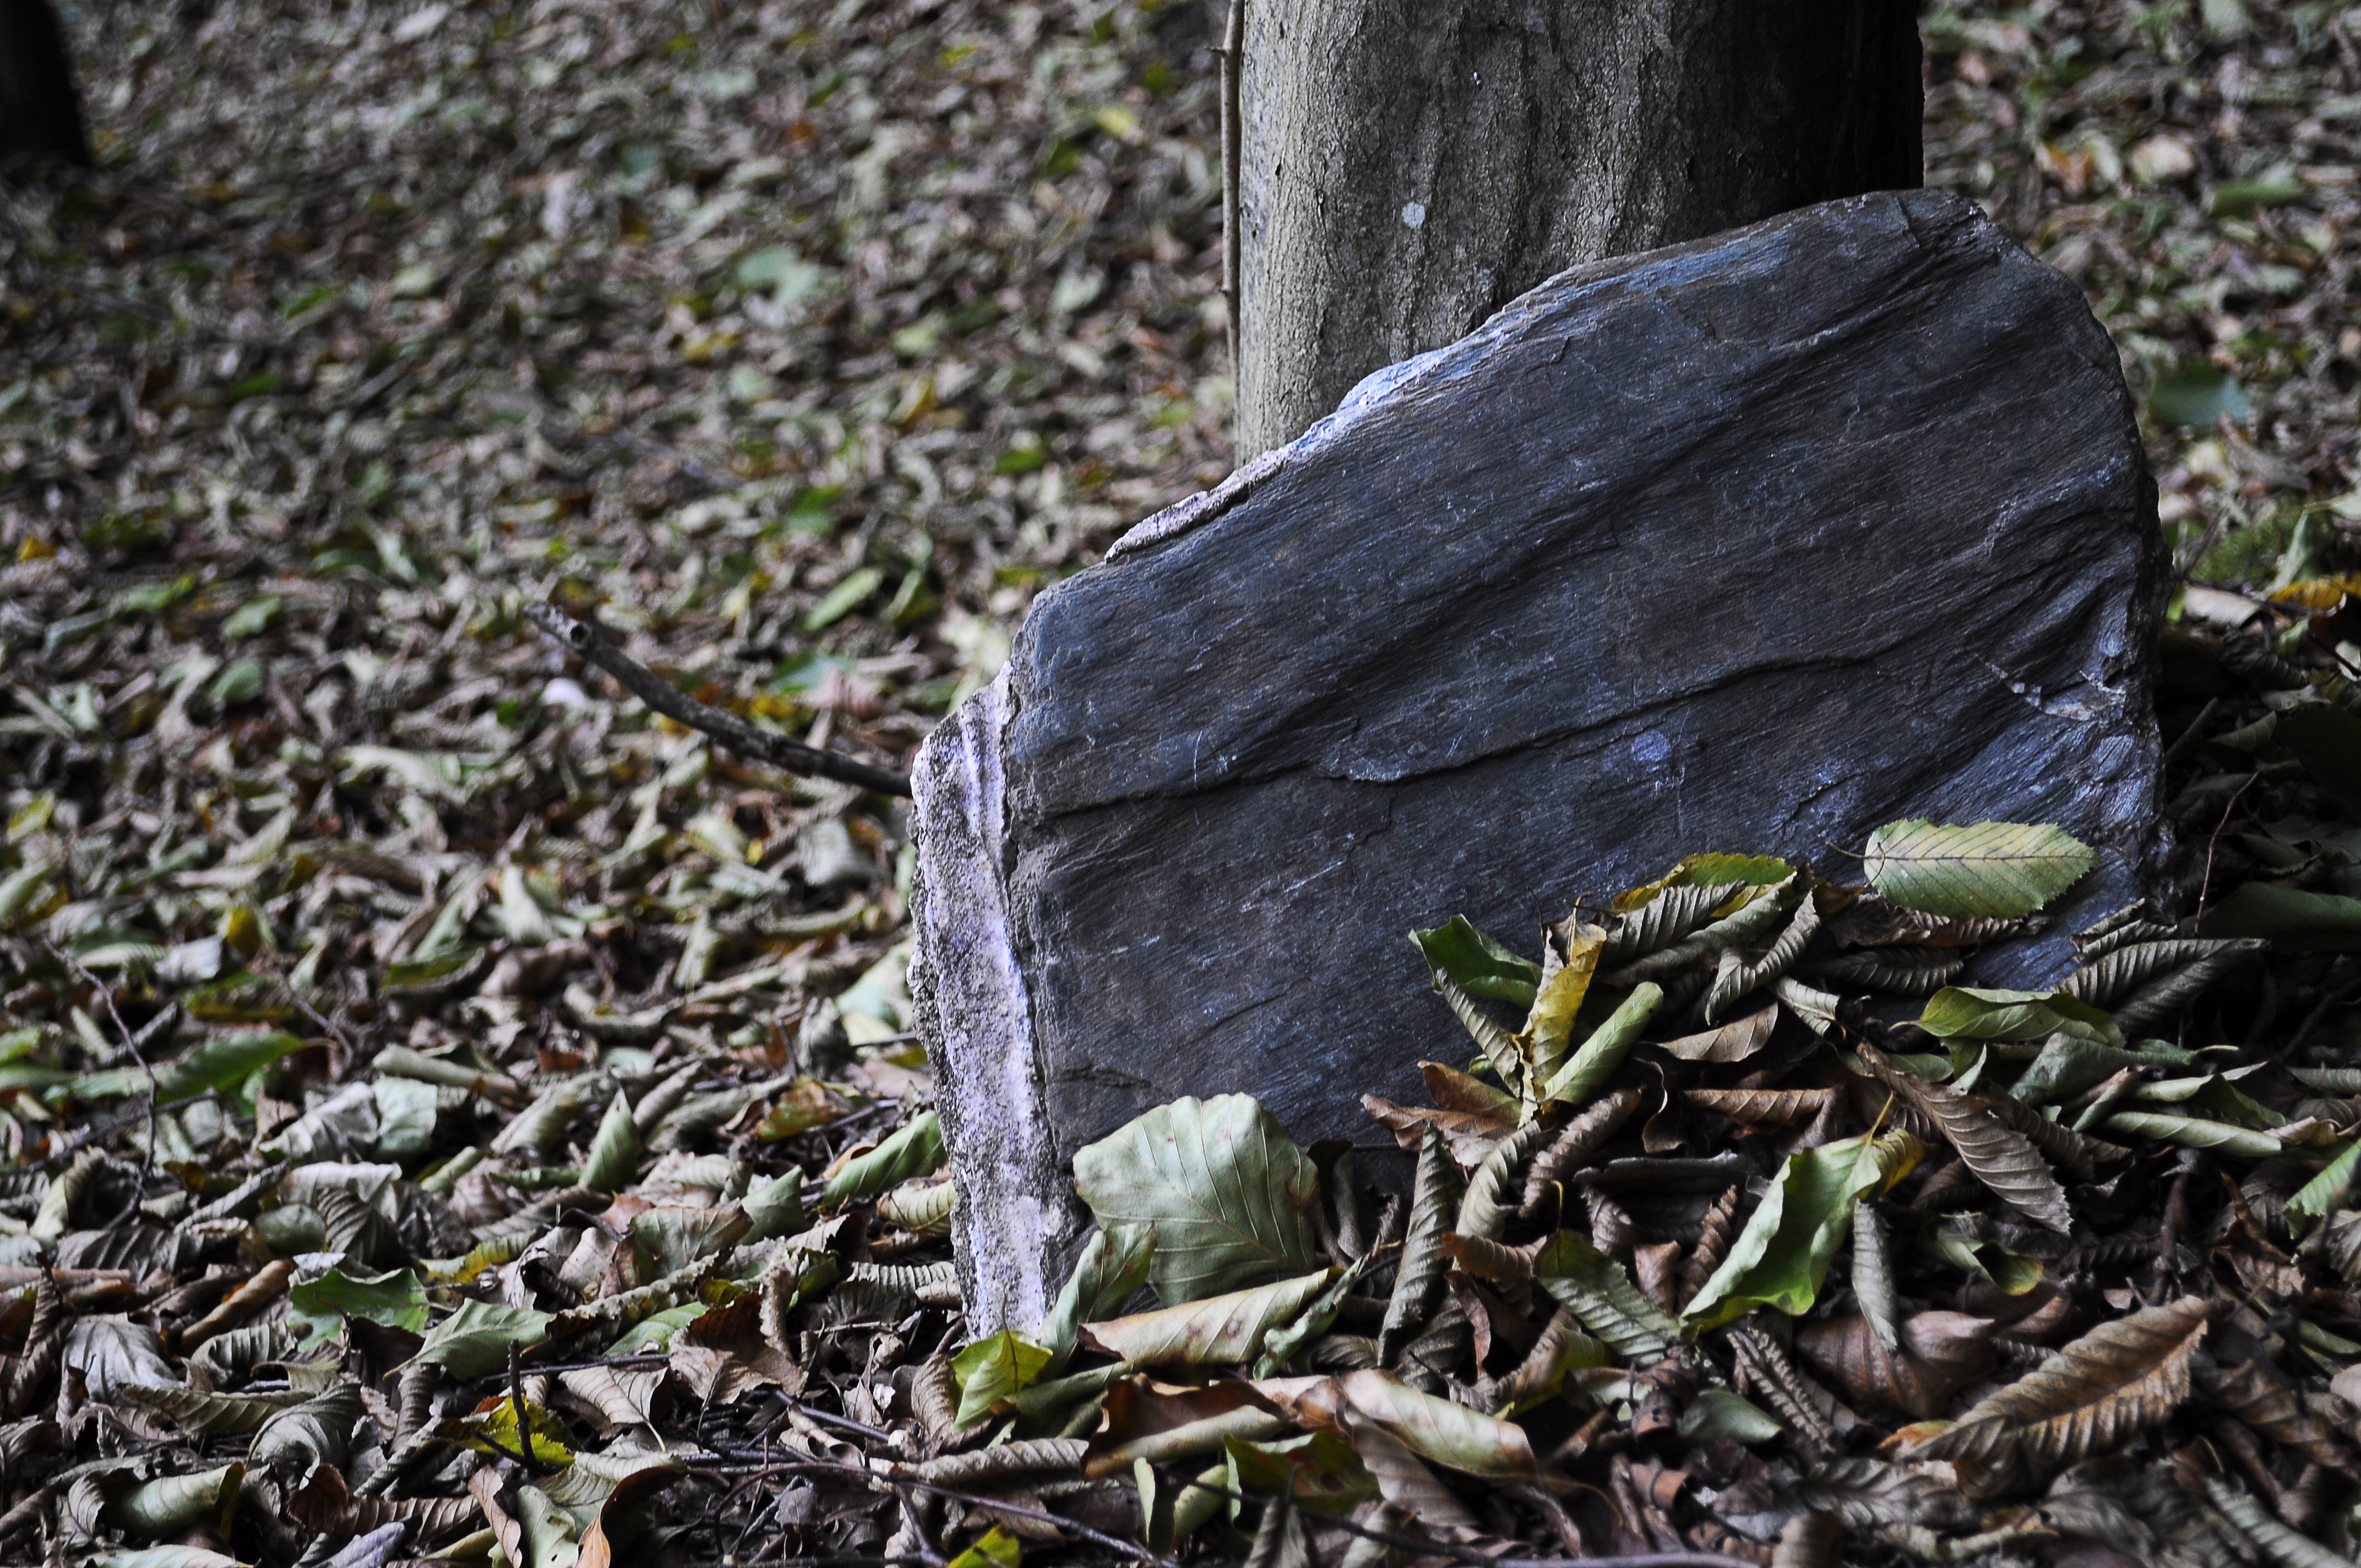
tree, nature, forest, grass, rock, wood, leaf, stone, wildlife, foliage, green, autumn, flora, season, fauna, material, habitat, dreary, natural environment